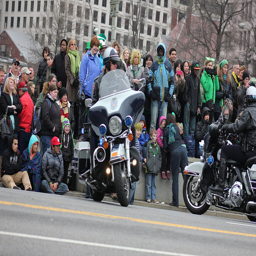
A pair of police officers sit on motorcycles next to a crowd of people.
A crowd gathered along a street for an event.
A person a on a motor bike and a group of people.
A police officer on a motorcycle is on a street with a crowd.
A police officer is sitting on his motorcycle.